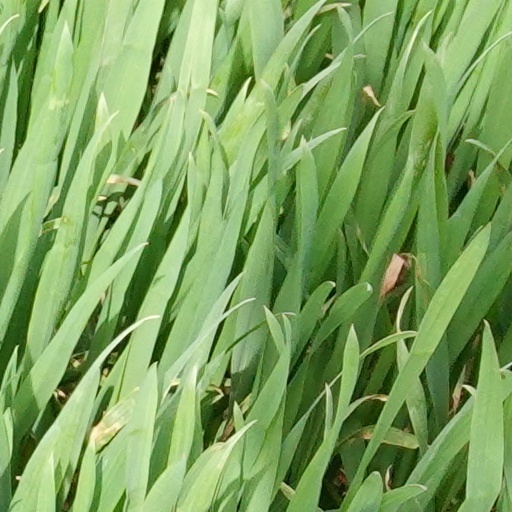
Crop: wheat